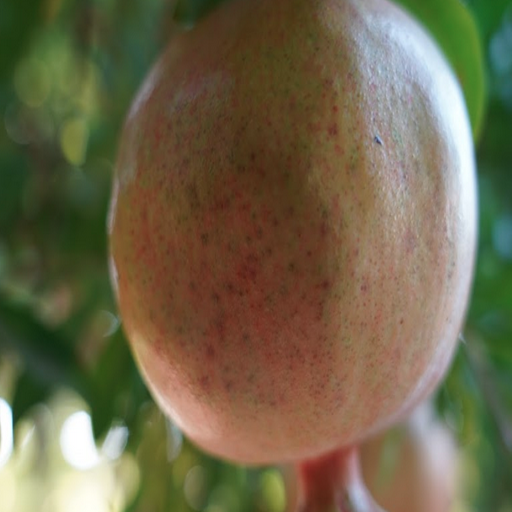
Label: Healthy